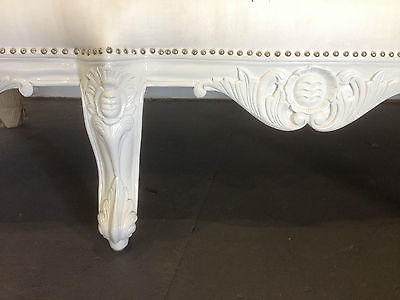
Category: sofa